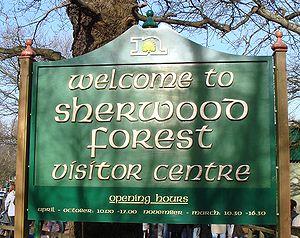
La forêt de Sherwood est une forêt célèbre entourant le village d'Edwinstowe dans le Nottinghamshire, en Angleterre, historiquement associée à la légende de Robin des Bois, mais aussi à l'épopée des Luddites à l'ère industrielle. Les 423 ha de la forêt actuelle sont les vestiges du vaste domaine de chasse royal qui s'étendait à l'intérieur des comtés voisins. Un parc ouvert au public a été ouvert en 1969 par le conseil du comté de Nottinghamshire, qui administre la forêt. En 2002, la forêt de Sherwood, riche en chênes, bouleaux et fougères, a été désignée en tant que réserve nationale naturelle par l'English Nature.